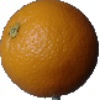
Label: Orange 1